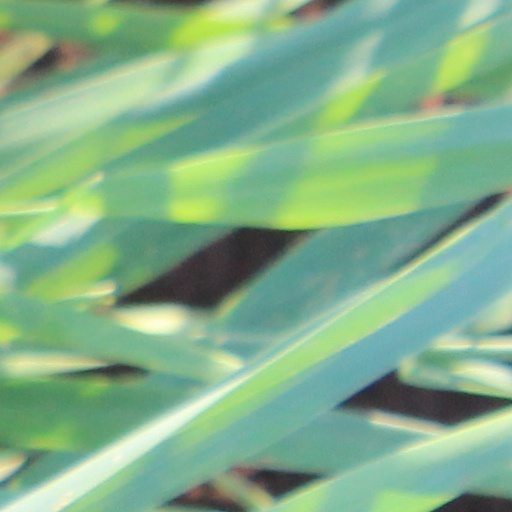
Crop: wheat